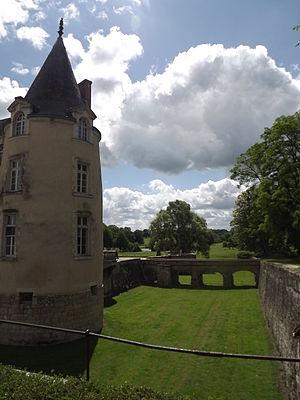
Tour gauche du château et vue des douves (vides)
Le château d'Augerville est un château français se situant dans la commune d'Augerville-la-Rivière, dans le département du Loiret et la région Centre-Val de Loire.